Nissan Violet

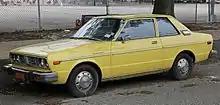
1978 Datsun 510 2-door Sedan (USA)

The Stanza was assembled in Australia from 1978 to 1982, in four-door 1.6-litre four-door saloon form, primarily to fill a gap between the Sunny and 200B. Trims available were "GL", "GX", and sporty "SSS".